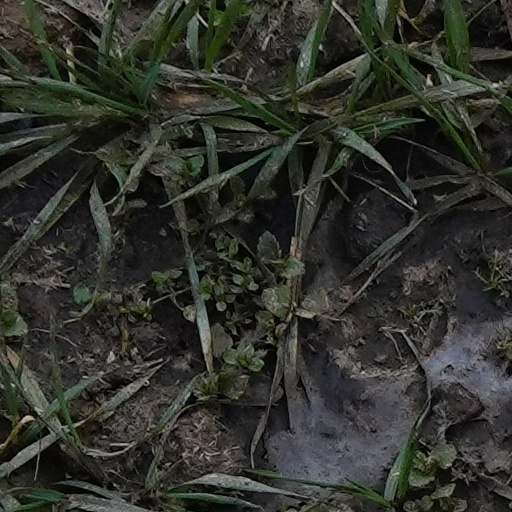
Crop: wheat